Kasagi Station

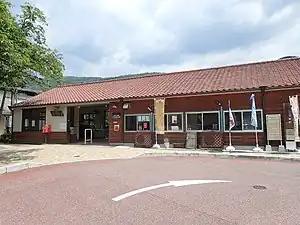
Kasagi Station in May 2022

is a passenger railway station of West Japan Railway Company (JR-West) located in the town of Kasagi, Kyoto, Japan. The station is outside of the ICOCA service area, so no IC cards can be used to pay fares.